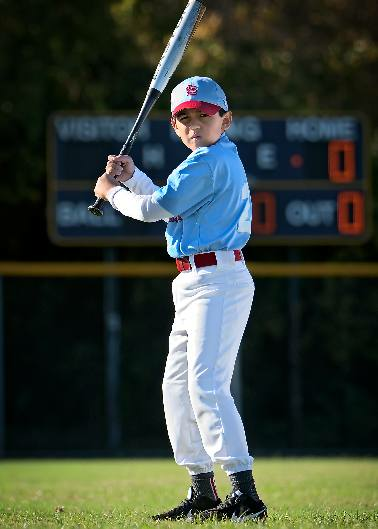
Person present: Yes